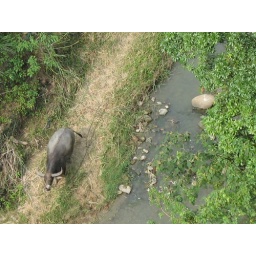
random loose cow by the building gene's parents live in...don't worry, he found his way back home somehow